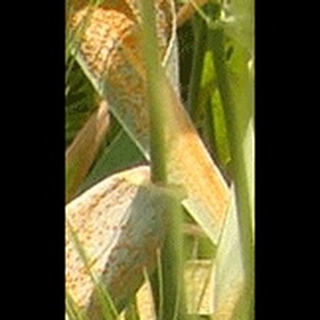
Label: wheat_brown_rust